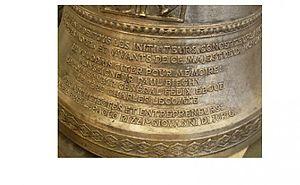
La basilique Sainte-Anne-du-Congo est une basilique mineure située à Brazzaville, capitale du Congo. Il s'agit de l'un des monuments emblématiques de la ville.